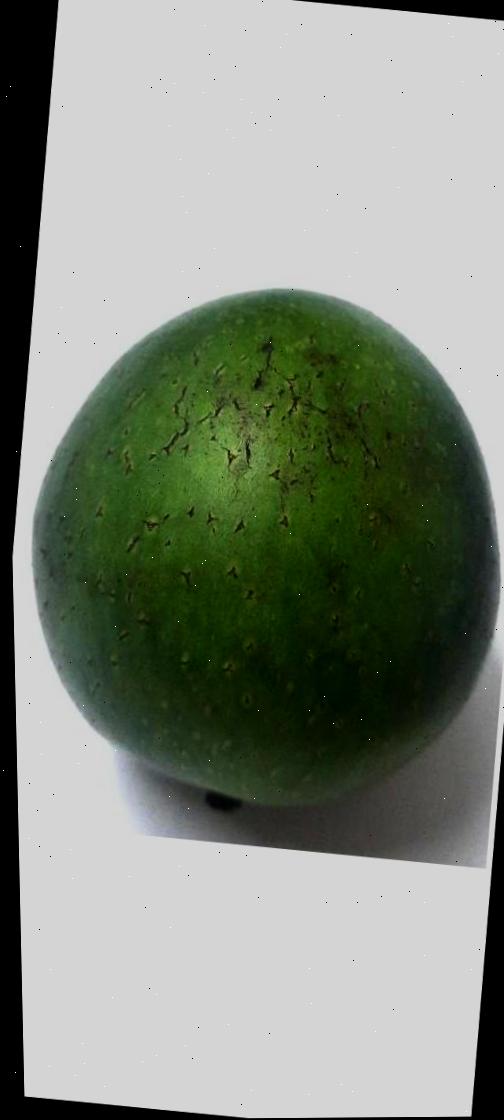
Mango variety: Ashshina Zhinuk